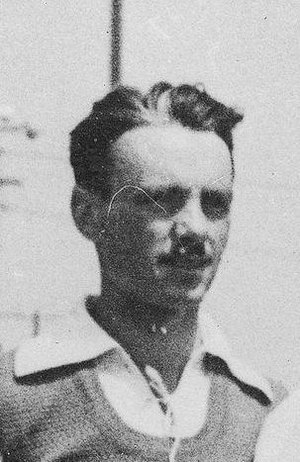
Marian Suski
Marian Franciszek Suski var en polsk fægter som deltog i de olympiske lege 1932 i Los Angeles.